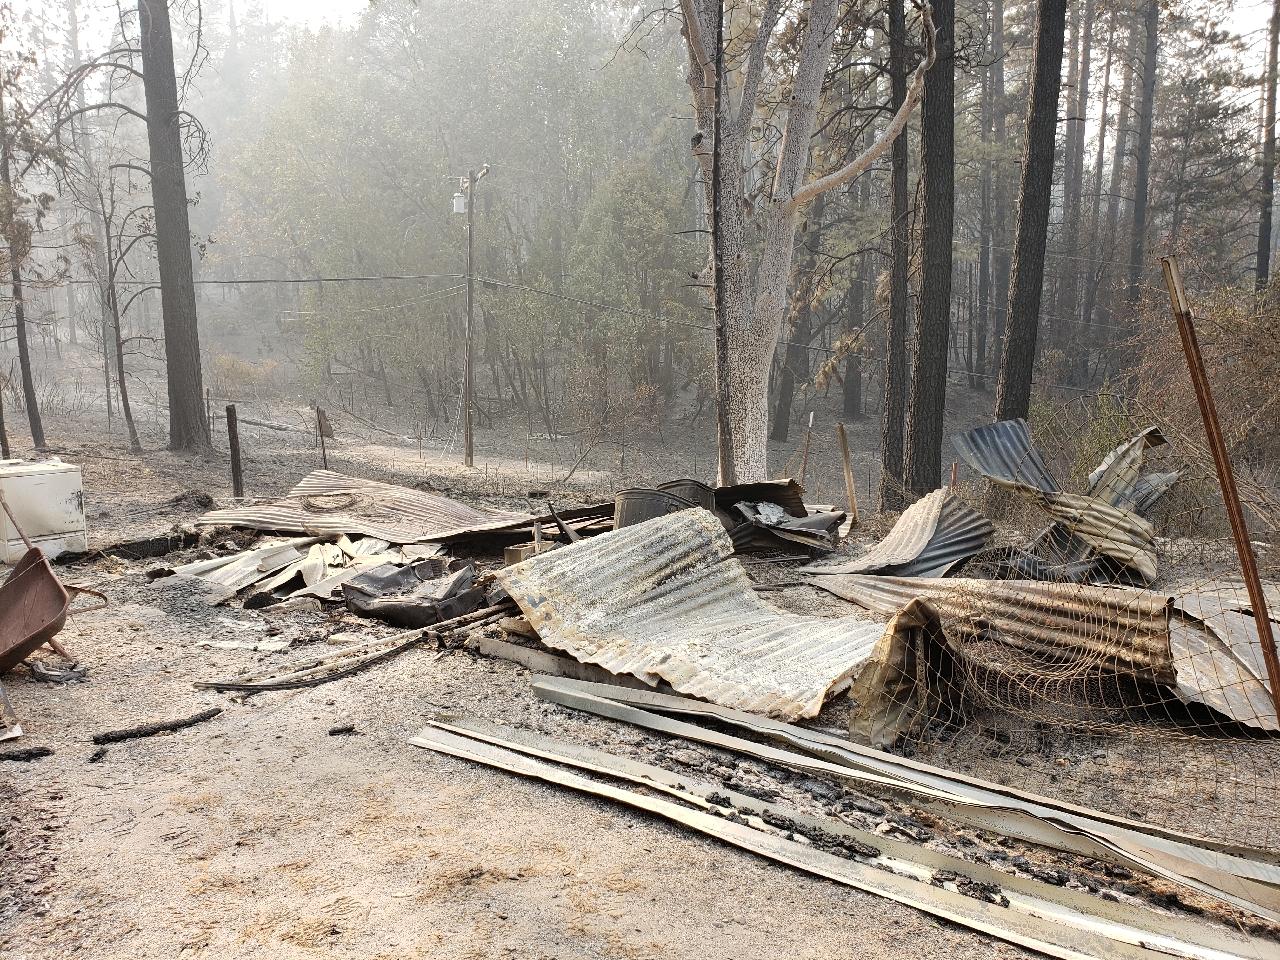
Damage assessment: destroyed